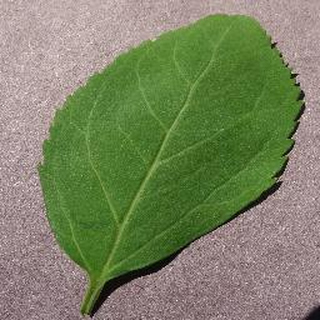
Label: healthy_cherry